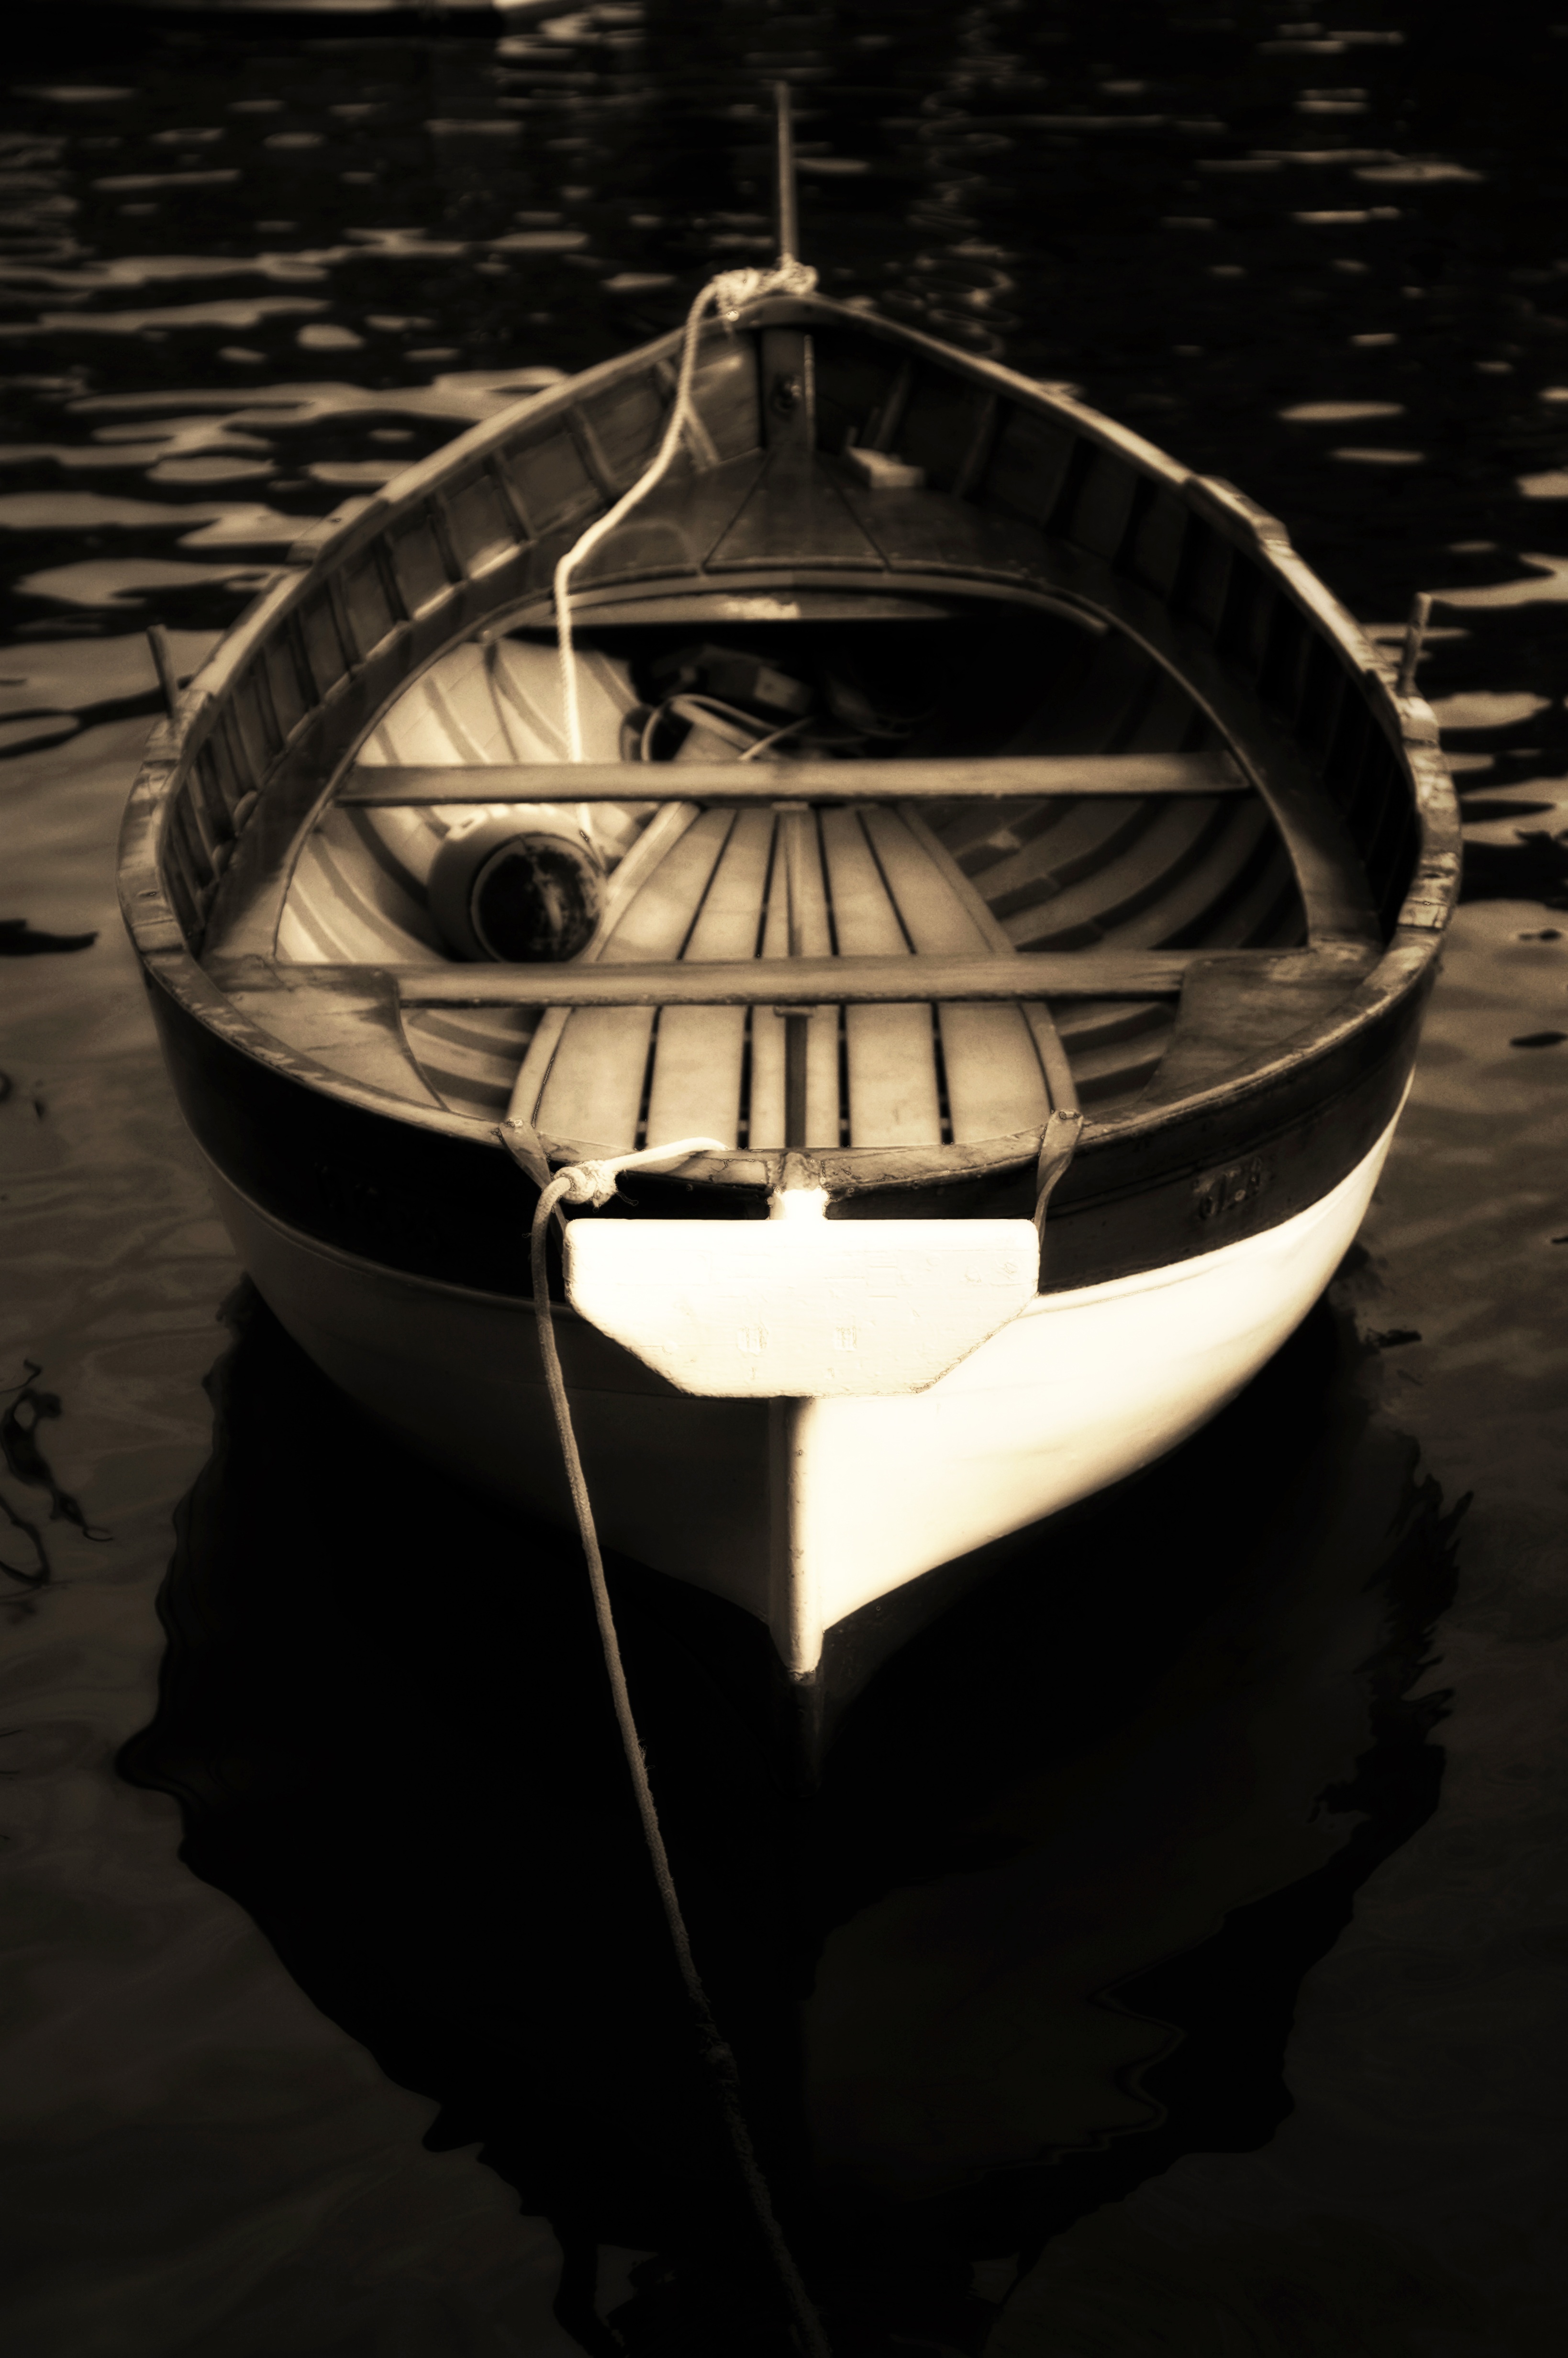
water, light, black and white, white, boat, night, reflection, vehicle, darkness, black, monochrome, watercraft, shape, monochrome photography, watercraft rowing